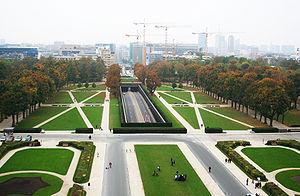
L'avenue de Tervueren est une longue avenue bordée d’arbres reliant Bruxelles à Tervuren.
La route nationale 3 est une route faisant partie du réseau des routes nationales belges et relie la capitale, Bruxelles passe par Louvain, Tirlemont, Saint-Trond et Liège jusqu'à la frontière allemande près d'Aix-la-Chapelle. Sur une grande partie de son parcours, elle est parallèle à l'autoroute A3 Bruxelles—Aix-la-Chapelle qu'elle coupe à trois reprises. Cette route traverse les trois régions belges ainsi que les trois communautés de Belgique.